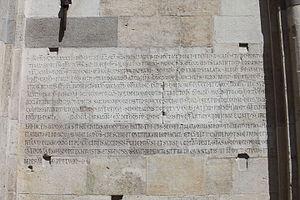
La Cathédrale de Modène est la première église de la ville de Modène et de l'archidiocèse de Modène-Nonantola en Émilie-Romagne.